21st Ankara International Film Festival

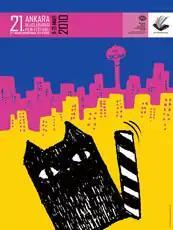
Festival Poster

The 21st Ankara International Film Festival was a film festival held in Ankara, Turkey that ran from March 11 to 21, 2010.